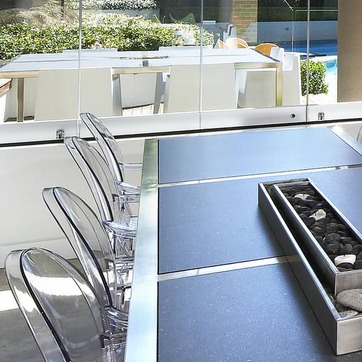
Material: polishedstone